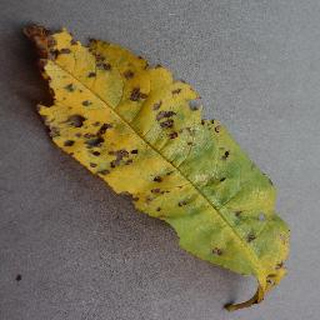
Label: peach_bacterial_spot